Kiril Despodov

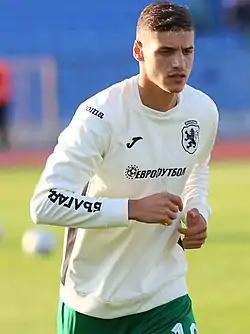
Despodov warming up for Bulgaria in October 2018

Kiril Vasilev Despodov (born 11 November 1996) is a Bulgarian professional footballer who plays primarily as a winger for Super League Greece club PAOK and the Bulgaria national team, which he captains.